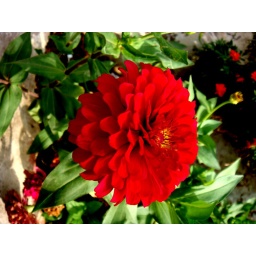
just check out the freshness of nature in red flower